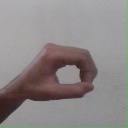
अक्षर: औ